Ilsenburg station

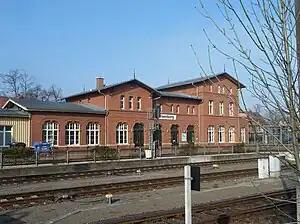
2014

Ilsenburg station is a railway station in the municipality of Ilsenburg, located in the Harz district in Saxony-Anhalt, Germany.